Mort Cooper

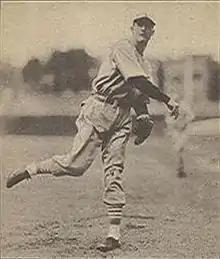
Cooper in 1940

Born in Atherton, Missouri, Cooper signed for the St. Louis Cardinals as an amateur free agent in 1933 and played for seven of their minor league affiliates until 1938, when the Cardinals promoted him to the major leagues.